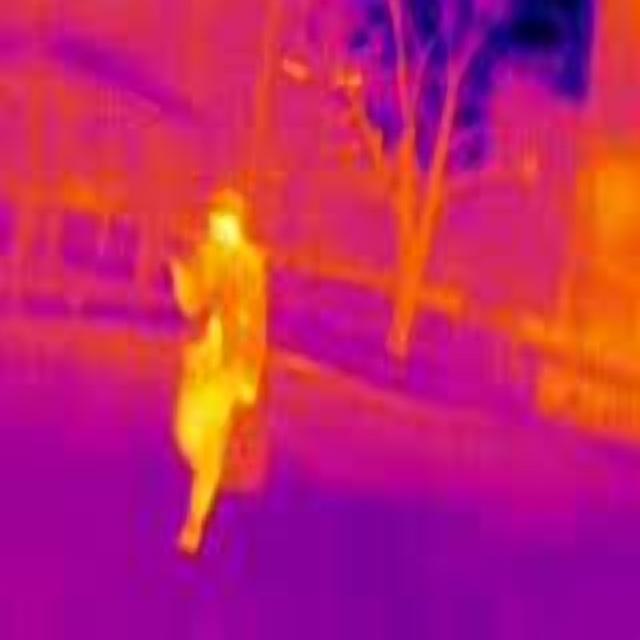
Detected objects:
label: person